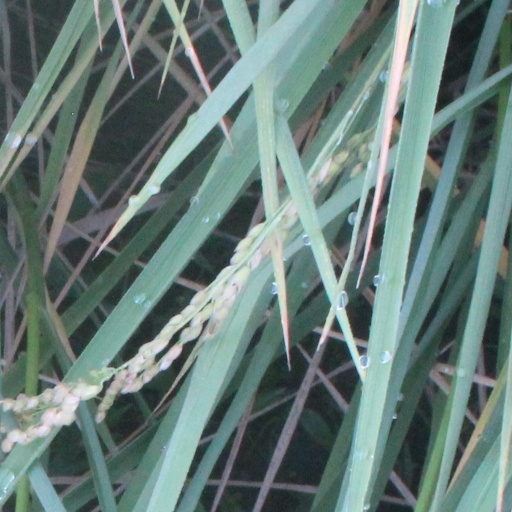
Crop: rice